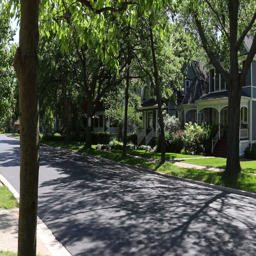
generic suburban homes and streets scenes .